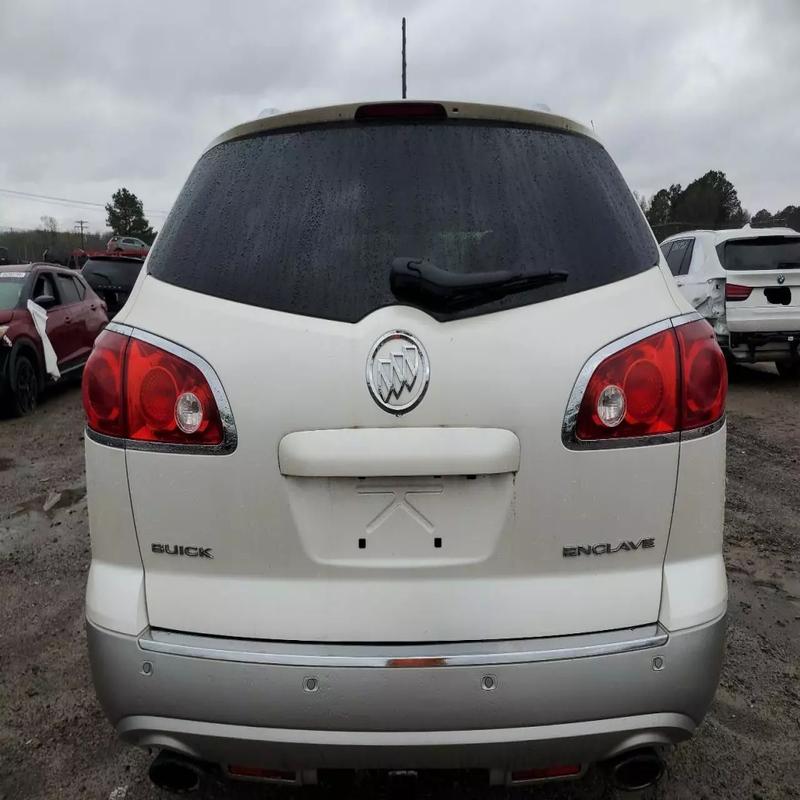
Aucun dommage détecté.
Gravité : aucun